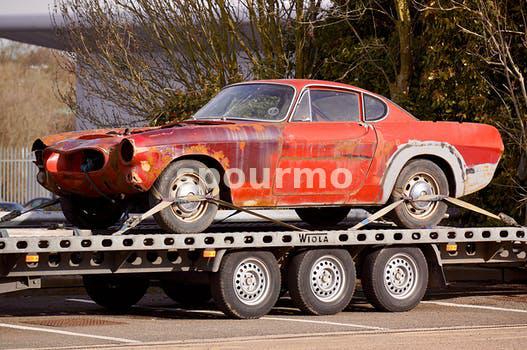
Label: Watermark